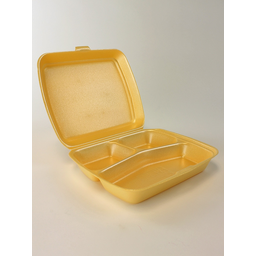
Label: paper